It Waits

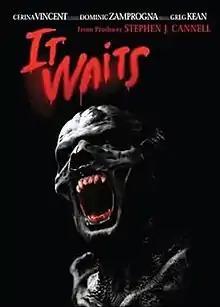
Promotional poster

It Waits is a 2005 American horror film directed by Steven R. Monroe and starring Cerina Vincent, Dominic Zamprogna, and Greg Kean. Written by Richard Christian Matheson, Thomas E. Szollosi, and Stephen J. Cannell, the film is about a forest ranger who encounters a terrible creature who has been killing people in the remote national forest where she works. When the creature attacks her isolated ranger station and kills her forest ranger boyfriend, she goes after the creature. Filmed on location in British Columbia, Canada, "It Waits" was a direct-to-DVD release in the United States and worldwide.